Trilingual heresy

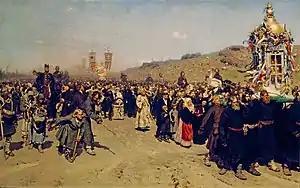
The translation of the Holy Scriptures into Old Church Slavonic gave impetus to mass literacy, education and culture, which today is celebrated as the Day of Slavonic Alphabet, Bulgarian Enlightenment and Culture. That is why the sermons end with ″Alleluia, Alleluia, Alleluia″ against Trilingual heresy.

In Slavic Christianity, the trilingual heresy or Pilatian heresy (less pejoratively trilingualism) is the idea that Biblical Hebrew, Greek, and Latin are the only valid liturgical languages or languages in which one may praise God. Trilingualism was rejected in the 850s by Saints Cyril and Methodius, Byzantine brothers and missionaries who introduced a Christian liturgy in the vernacular of their Slavic converts, a language now called Old Church Slavonic.